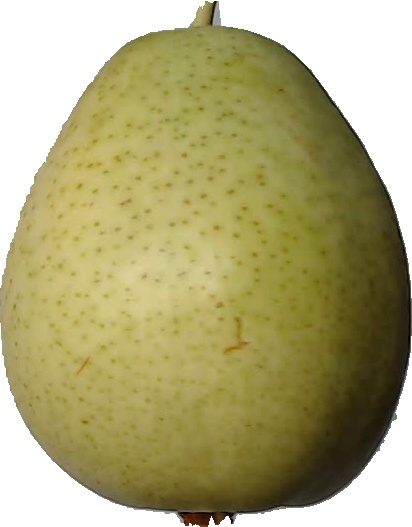
Label: pear_1